Humane World for Animals

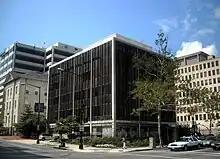
The Humane Society of the United States headquarters located in the West End neighborhood of Washington, D.C.

A nonprofit, charitable organization, HSUS is funded almost entirely by private membership dues, contributions, foundation grants, and bequests. HSUS is governed by a 27-member, independent board of directors. Each director serves as a volunteer and receives no compensation for service.